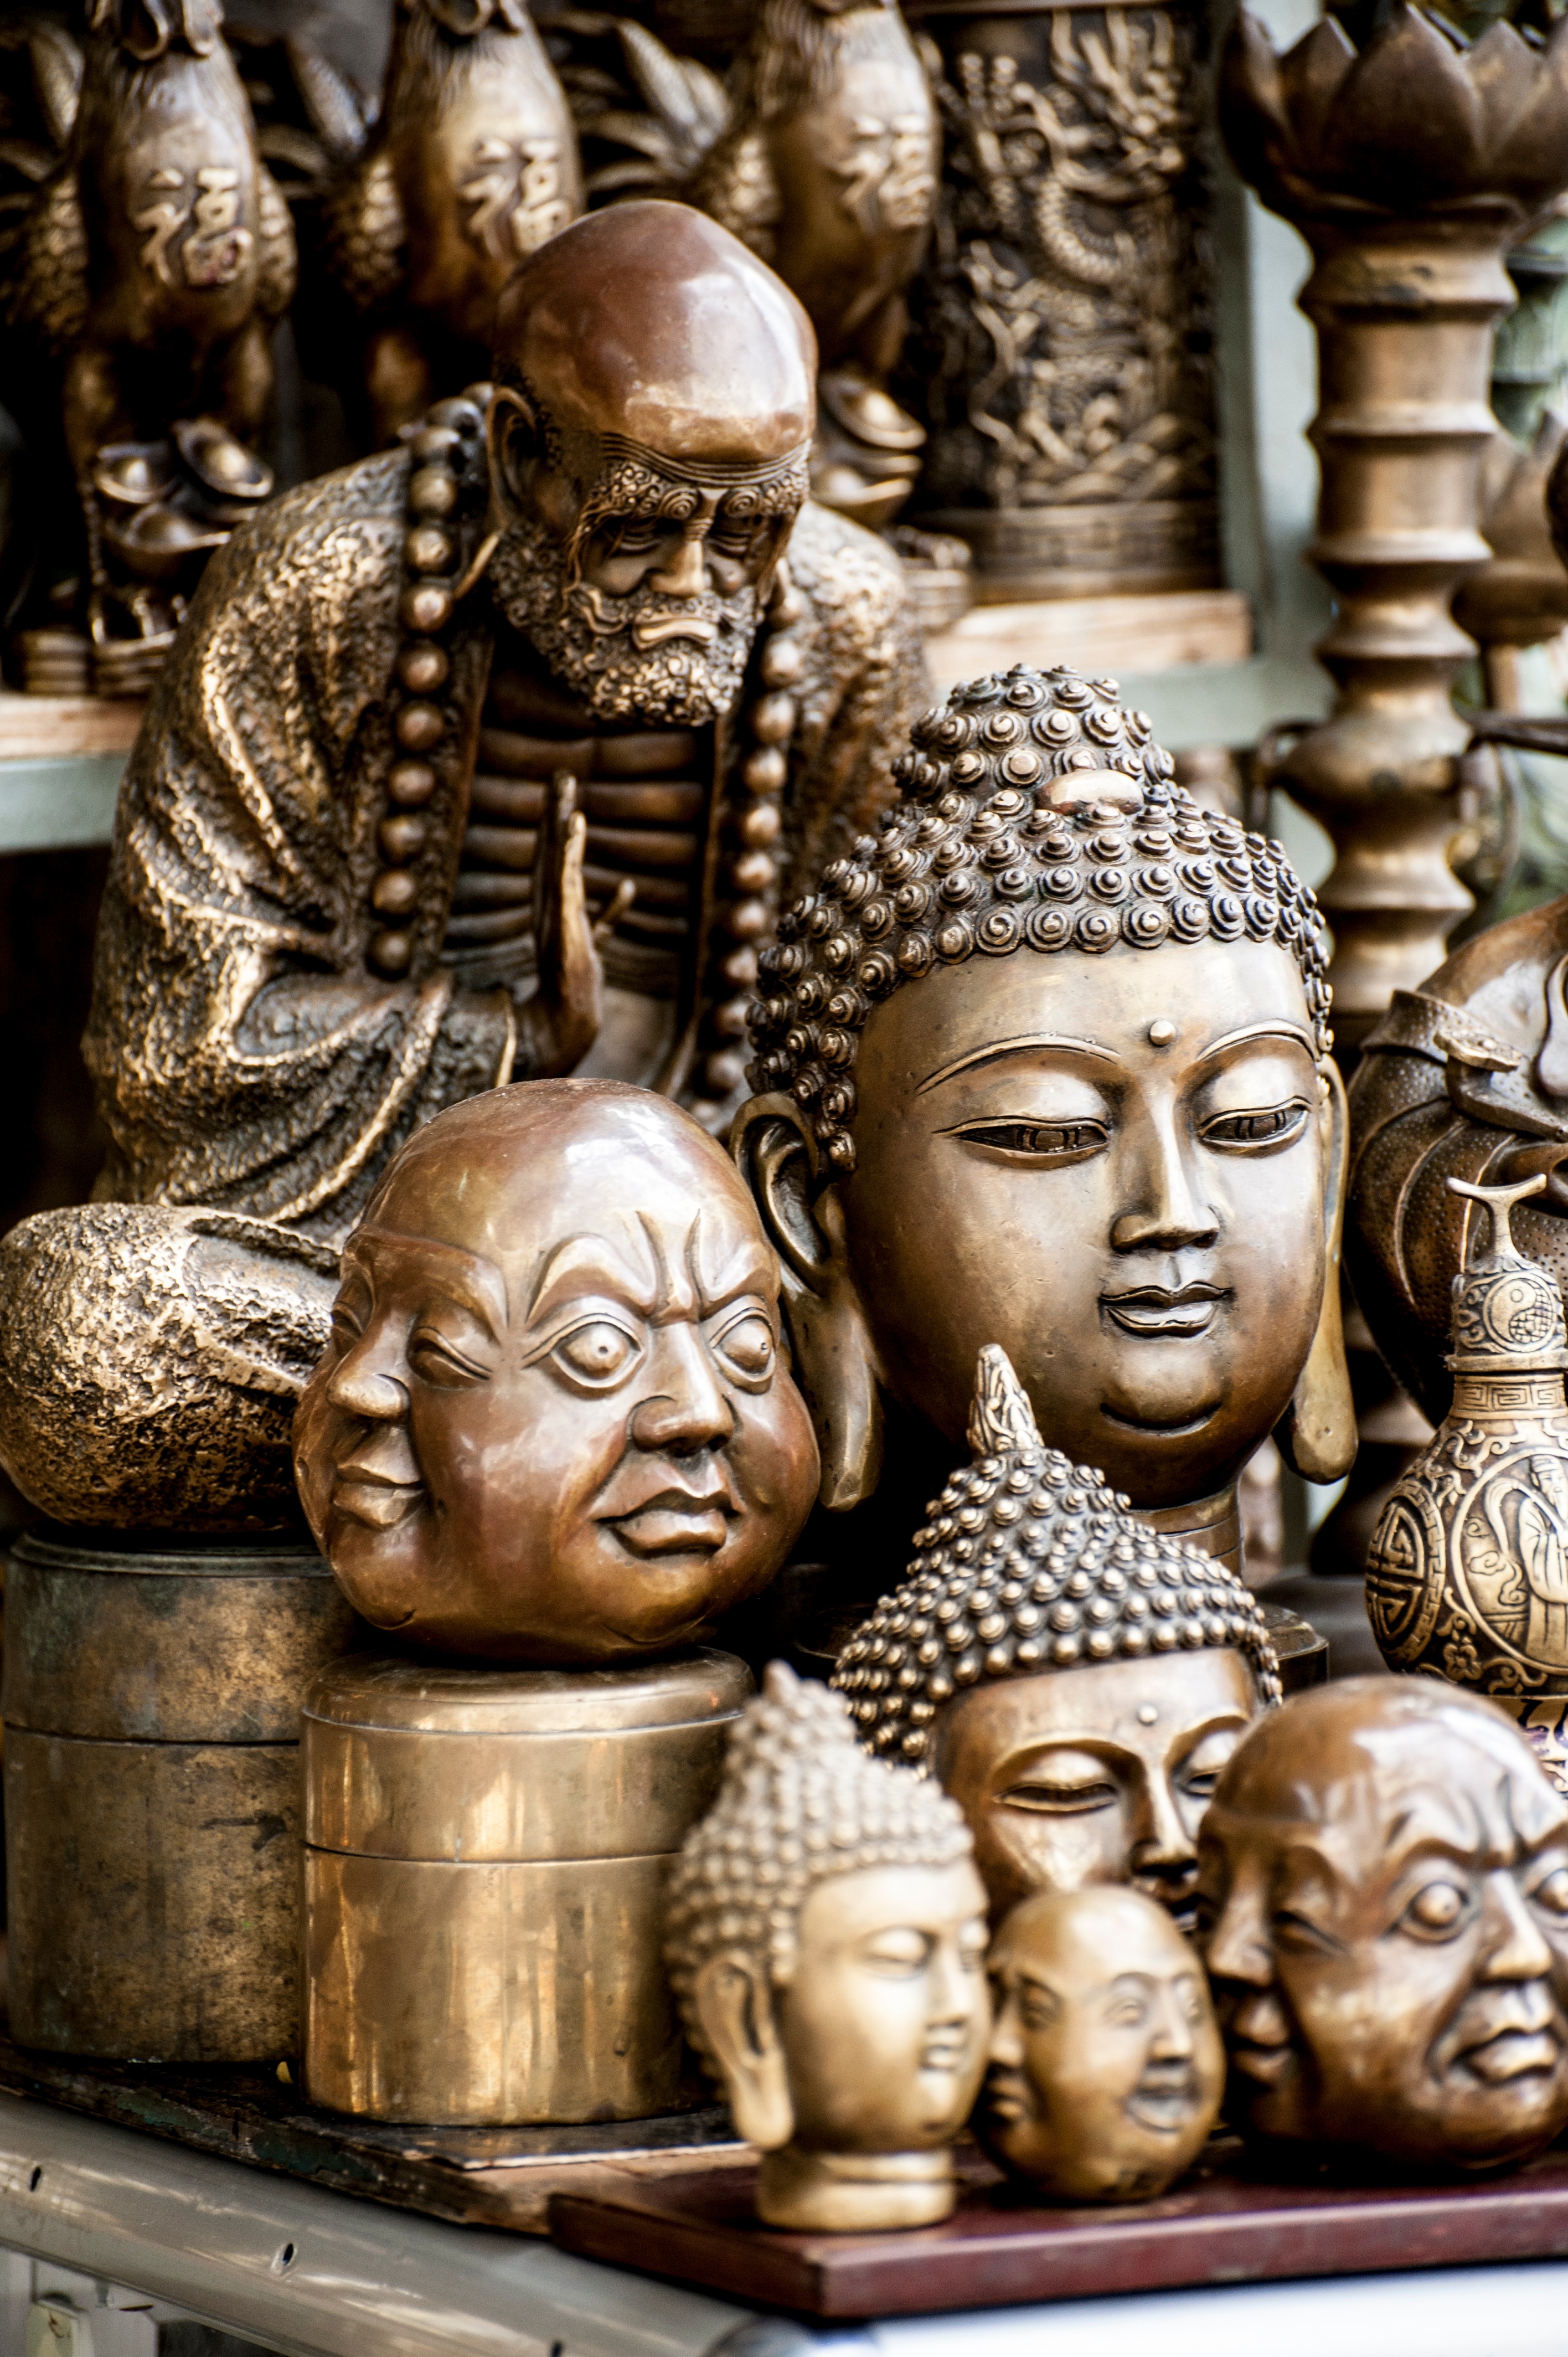
people, monument, statue, religion, sculpture, art, anthropology, temple, history, carving, relief, mythology, hindu temple, gautama buddha, ancient history